Jorge Vinatea Reinoso

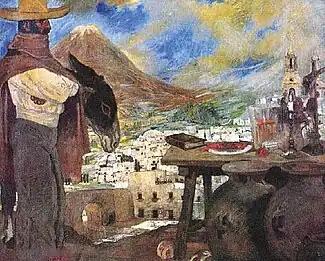
The Peasant Poet

Jorge Segundo Vinatea Reinoso, or Reynoso (22 April 1900, in Arequipa – 15 July 1931, in Arequipa) was a Peruvian painter and caricaturist. His art falls within the indigenismo category, although he was not part of the movement led by José Sabogal.